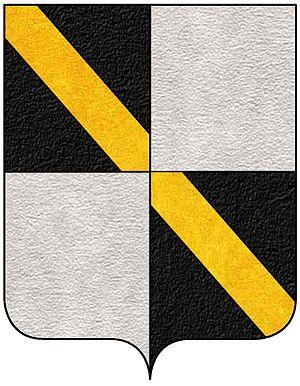
Les Lando est une famille patricienne de Venise, originaire de Altino, qui habita la Cité des Doges dès sa fondation. Des prélats de cette famille ont tenu l'archevêché de Corfou pendant un siècle.
Les familles nobles de Venise ou patriciens de Venise constituent l'aristocratie de la république de Venise à partir de sa fondation en 697. C'est parmi elles que se recrutèrent les membres des institutions oligarchiques de la république, à commencer par son chef élu à vie, le doge. Elles se classent en trois groupes selon leur ancienneté : Case Vecchie, Case Nuove, et Case Nuovissime.